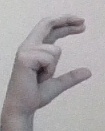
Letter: thal